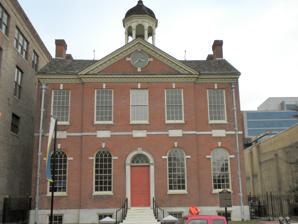
Building: Old Town Hall (Wilmington, Delaware)
Country: United States of America
Year built: 1798
United States historic place Old Town Hall U.S. National Register of Historic Places Old Town Hall, January 2010 Show map of Delaware Show map of the United States Location 512 Market St., Wilmington, Delaware Coordinates 39°44′30″N 75°33′00″W / 39.741580°N 75.550134°W / 39.741580; -75.550134 Area less than one acre Built 1798 ( 1798 ) Architectural style Georgian, Federal NRHP reference No. 74000605 Added to NRHP December 31, 1974 Old Town Hall is a historic town hall located at Wilmington , New Castle County, Delaware . It was built in 1798, and is a large two-story brick building in a late-Georgian / early-Federal style.  The roof is gently sloping and is topped by a large octagonal cupola and once had a wooden balustrade .  The building housed the Wilmington city government until 1916 and served as a focal point of many public events in Delaware's history. The property is owned and managed by the Delaware Historical Society It was added to the National Register of Historic Places in 1974. References